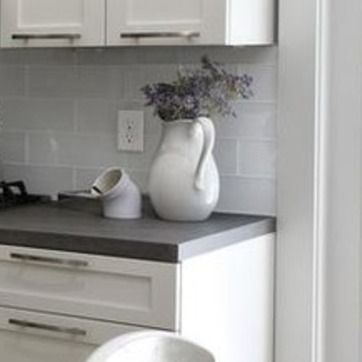
Material: ceramic